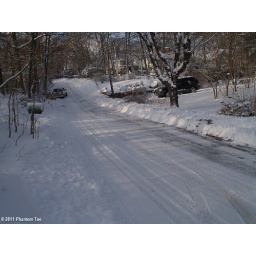
04 my car stuck in the snow after failing to climb the hill